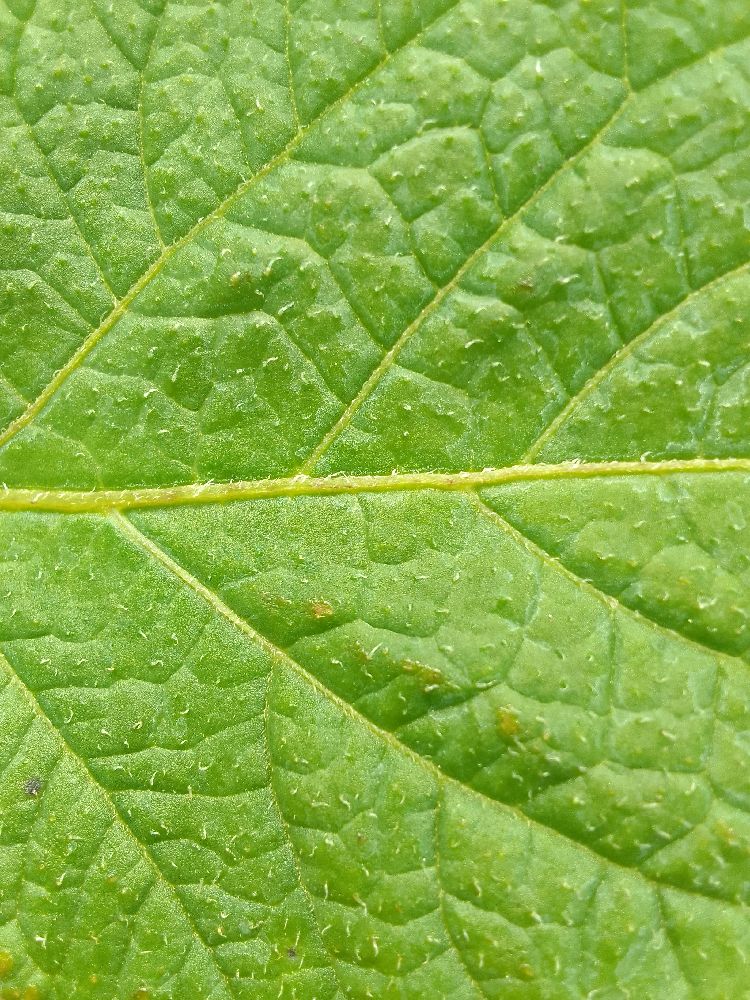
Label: Healthy